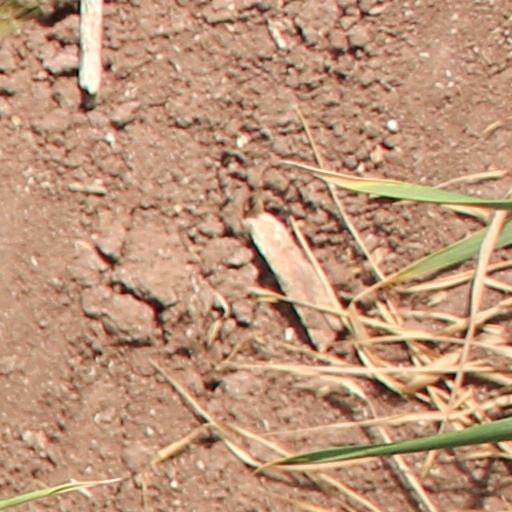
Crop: wheat